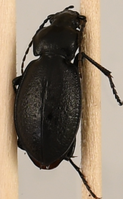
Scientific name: Carabus taedatus
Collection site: Niwot Ridge NEON (NIWO), plot NIWO_013